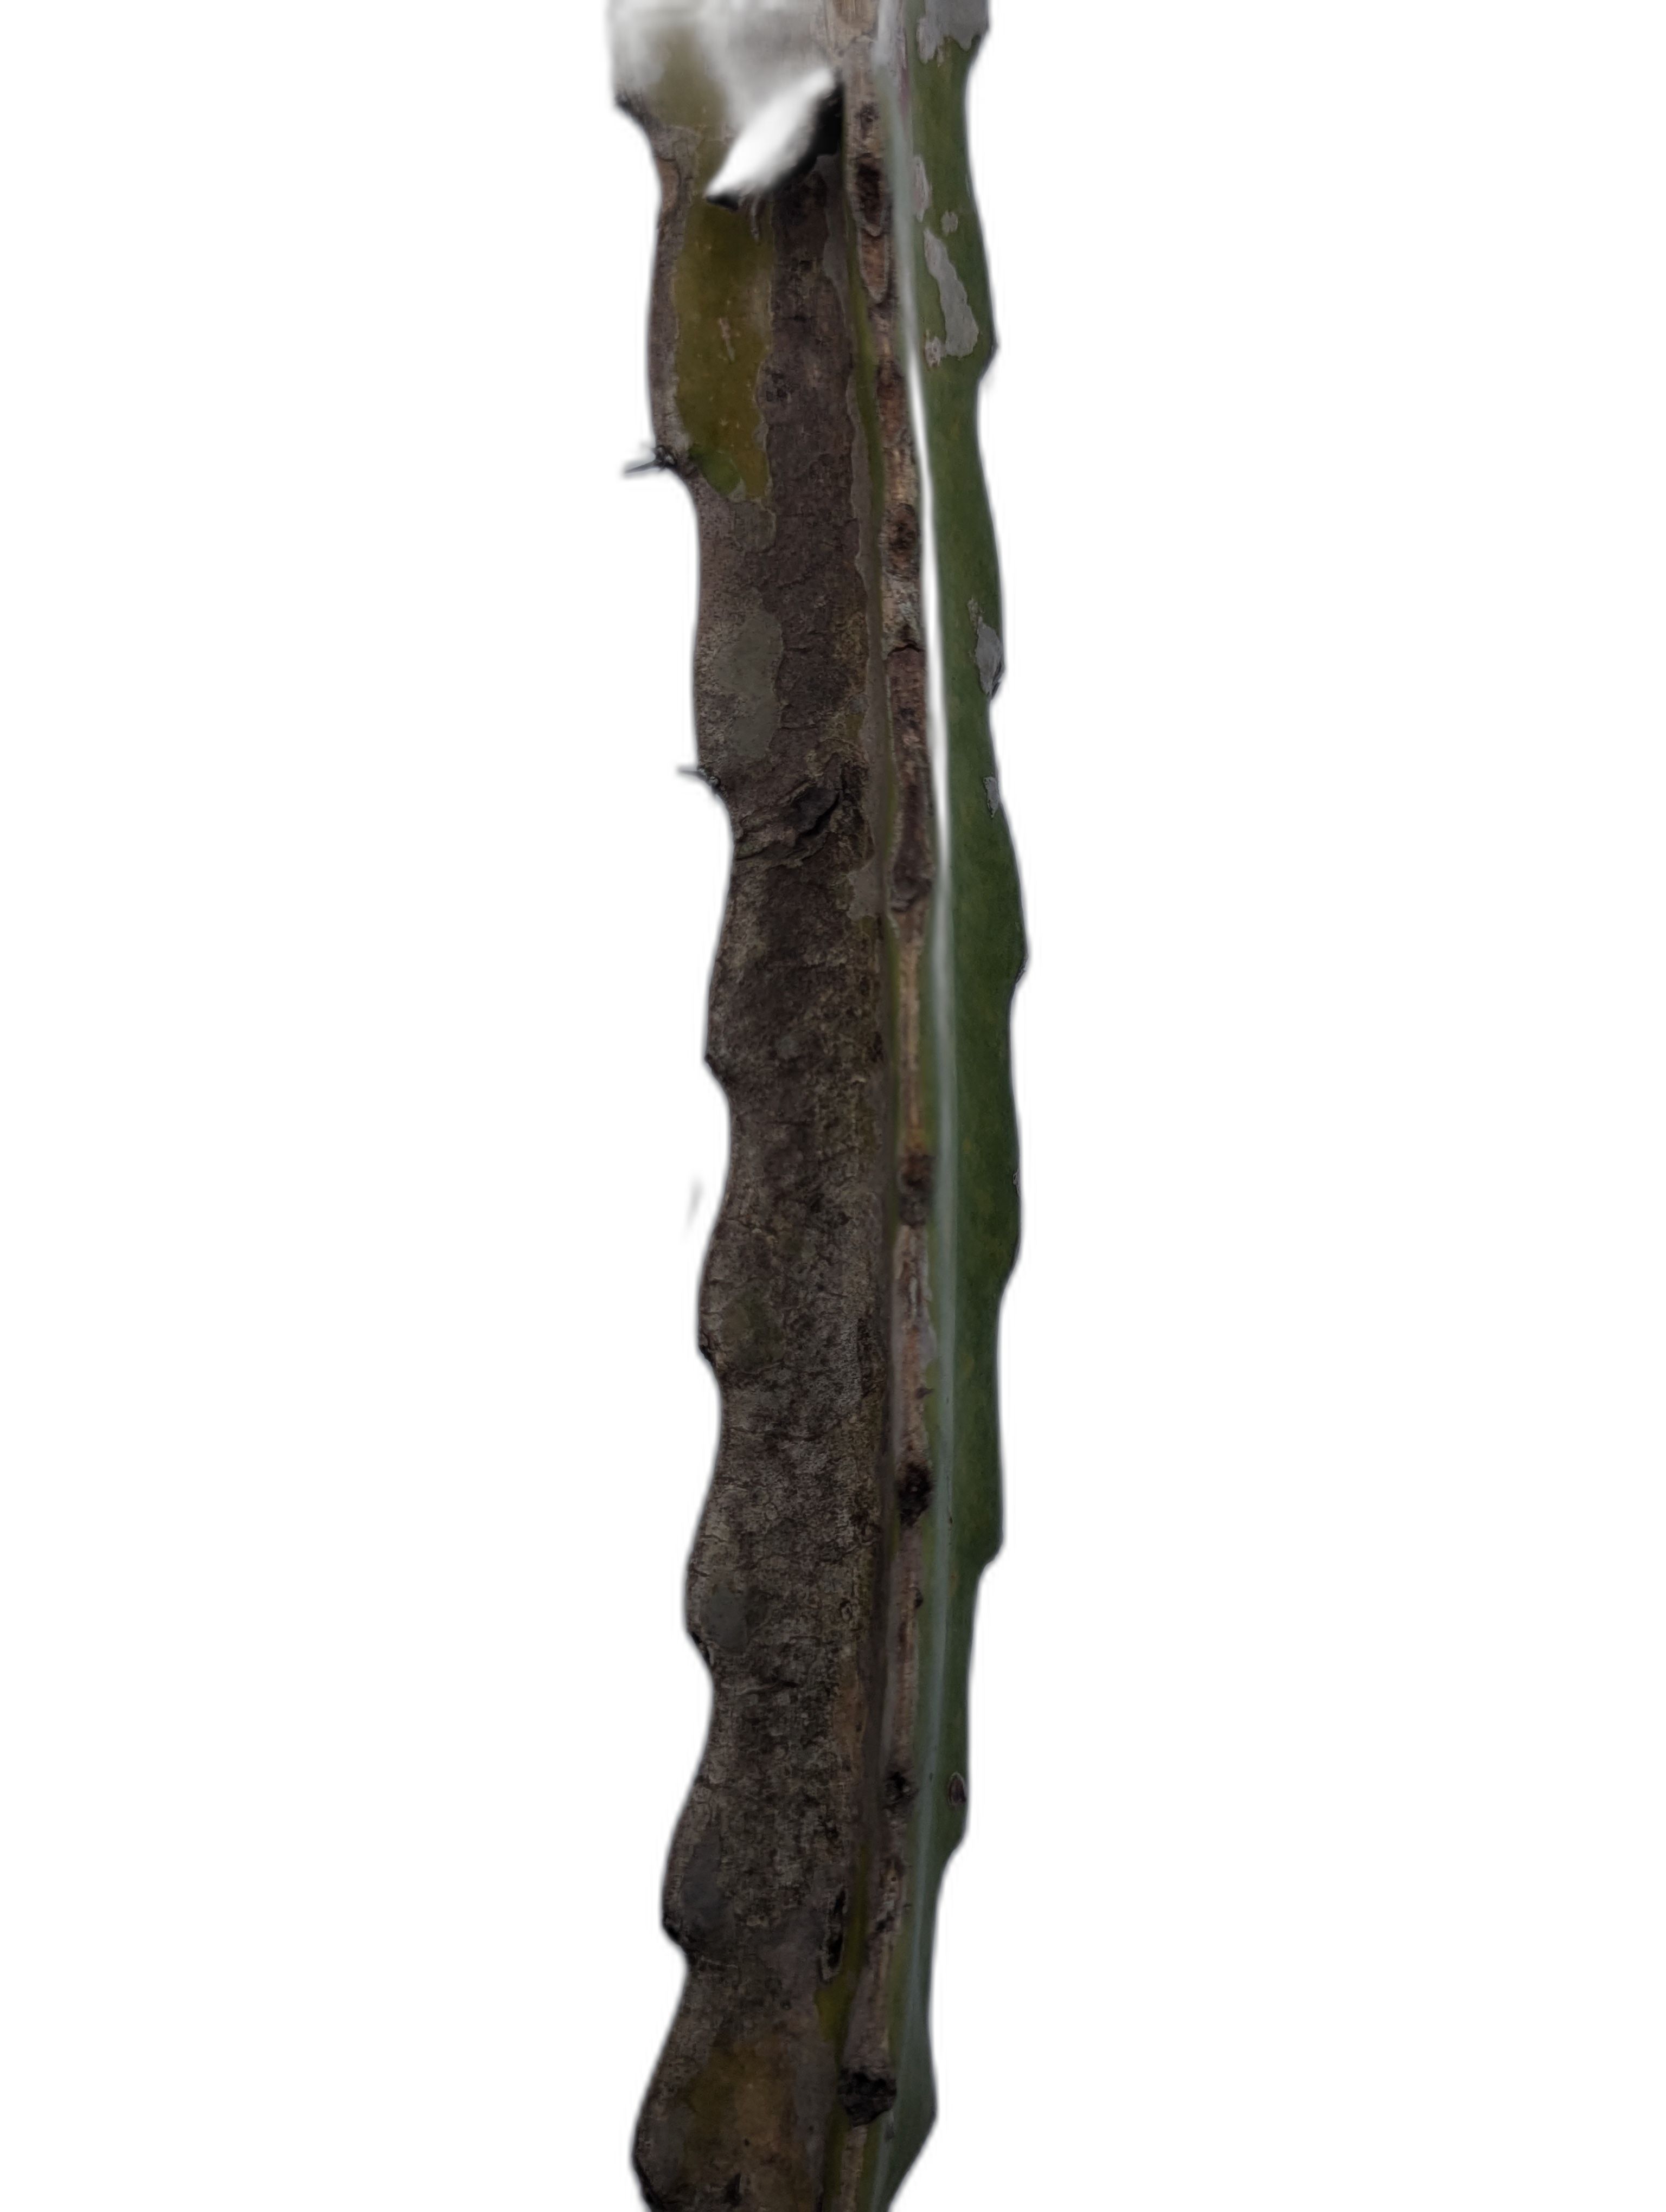
Label: Bad leaf